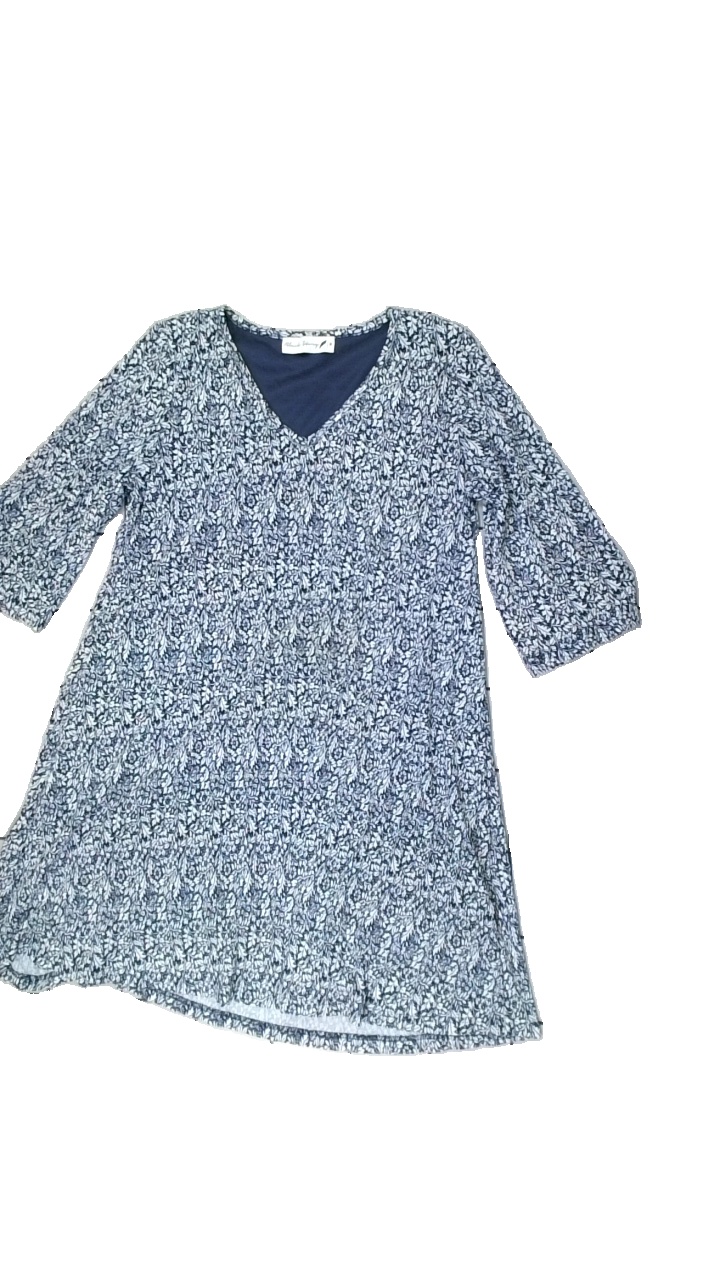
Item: Blouse (Ladies)
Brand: Black Story
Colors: Blue, White
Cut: V-collar, Loose
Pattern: Floral print
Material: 100% Polyester
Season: All
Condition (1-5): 5
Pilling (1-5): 5
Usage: Reuse
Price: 50-100